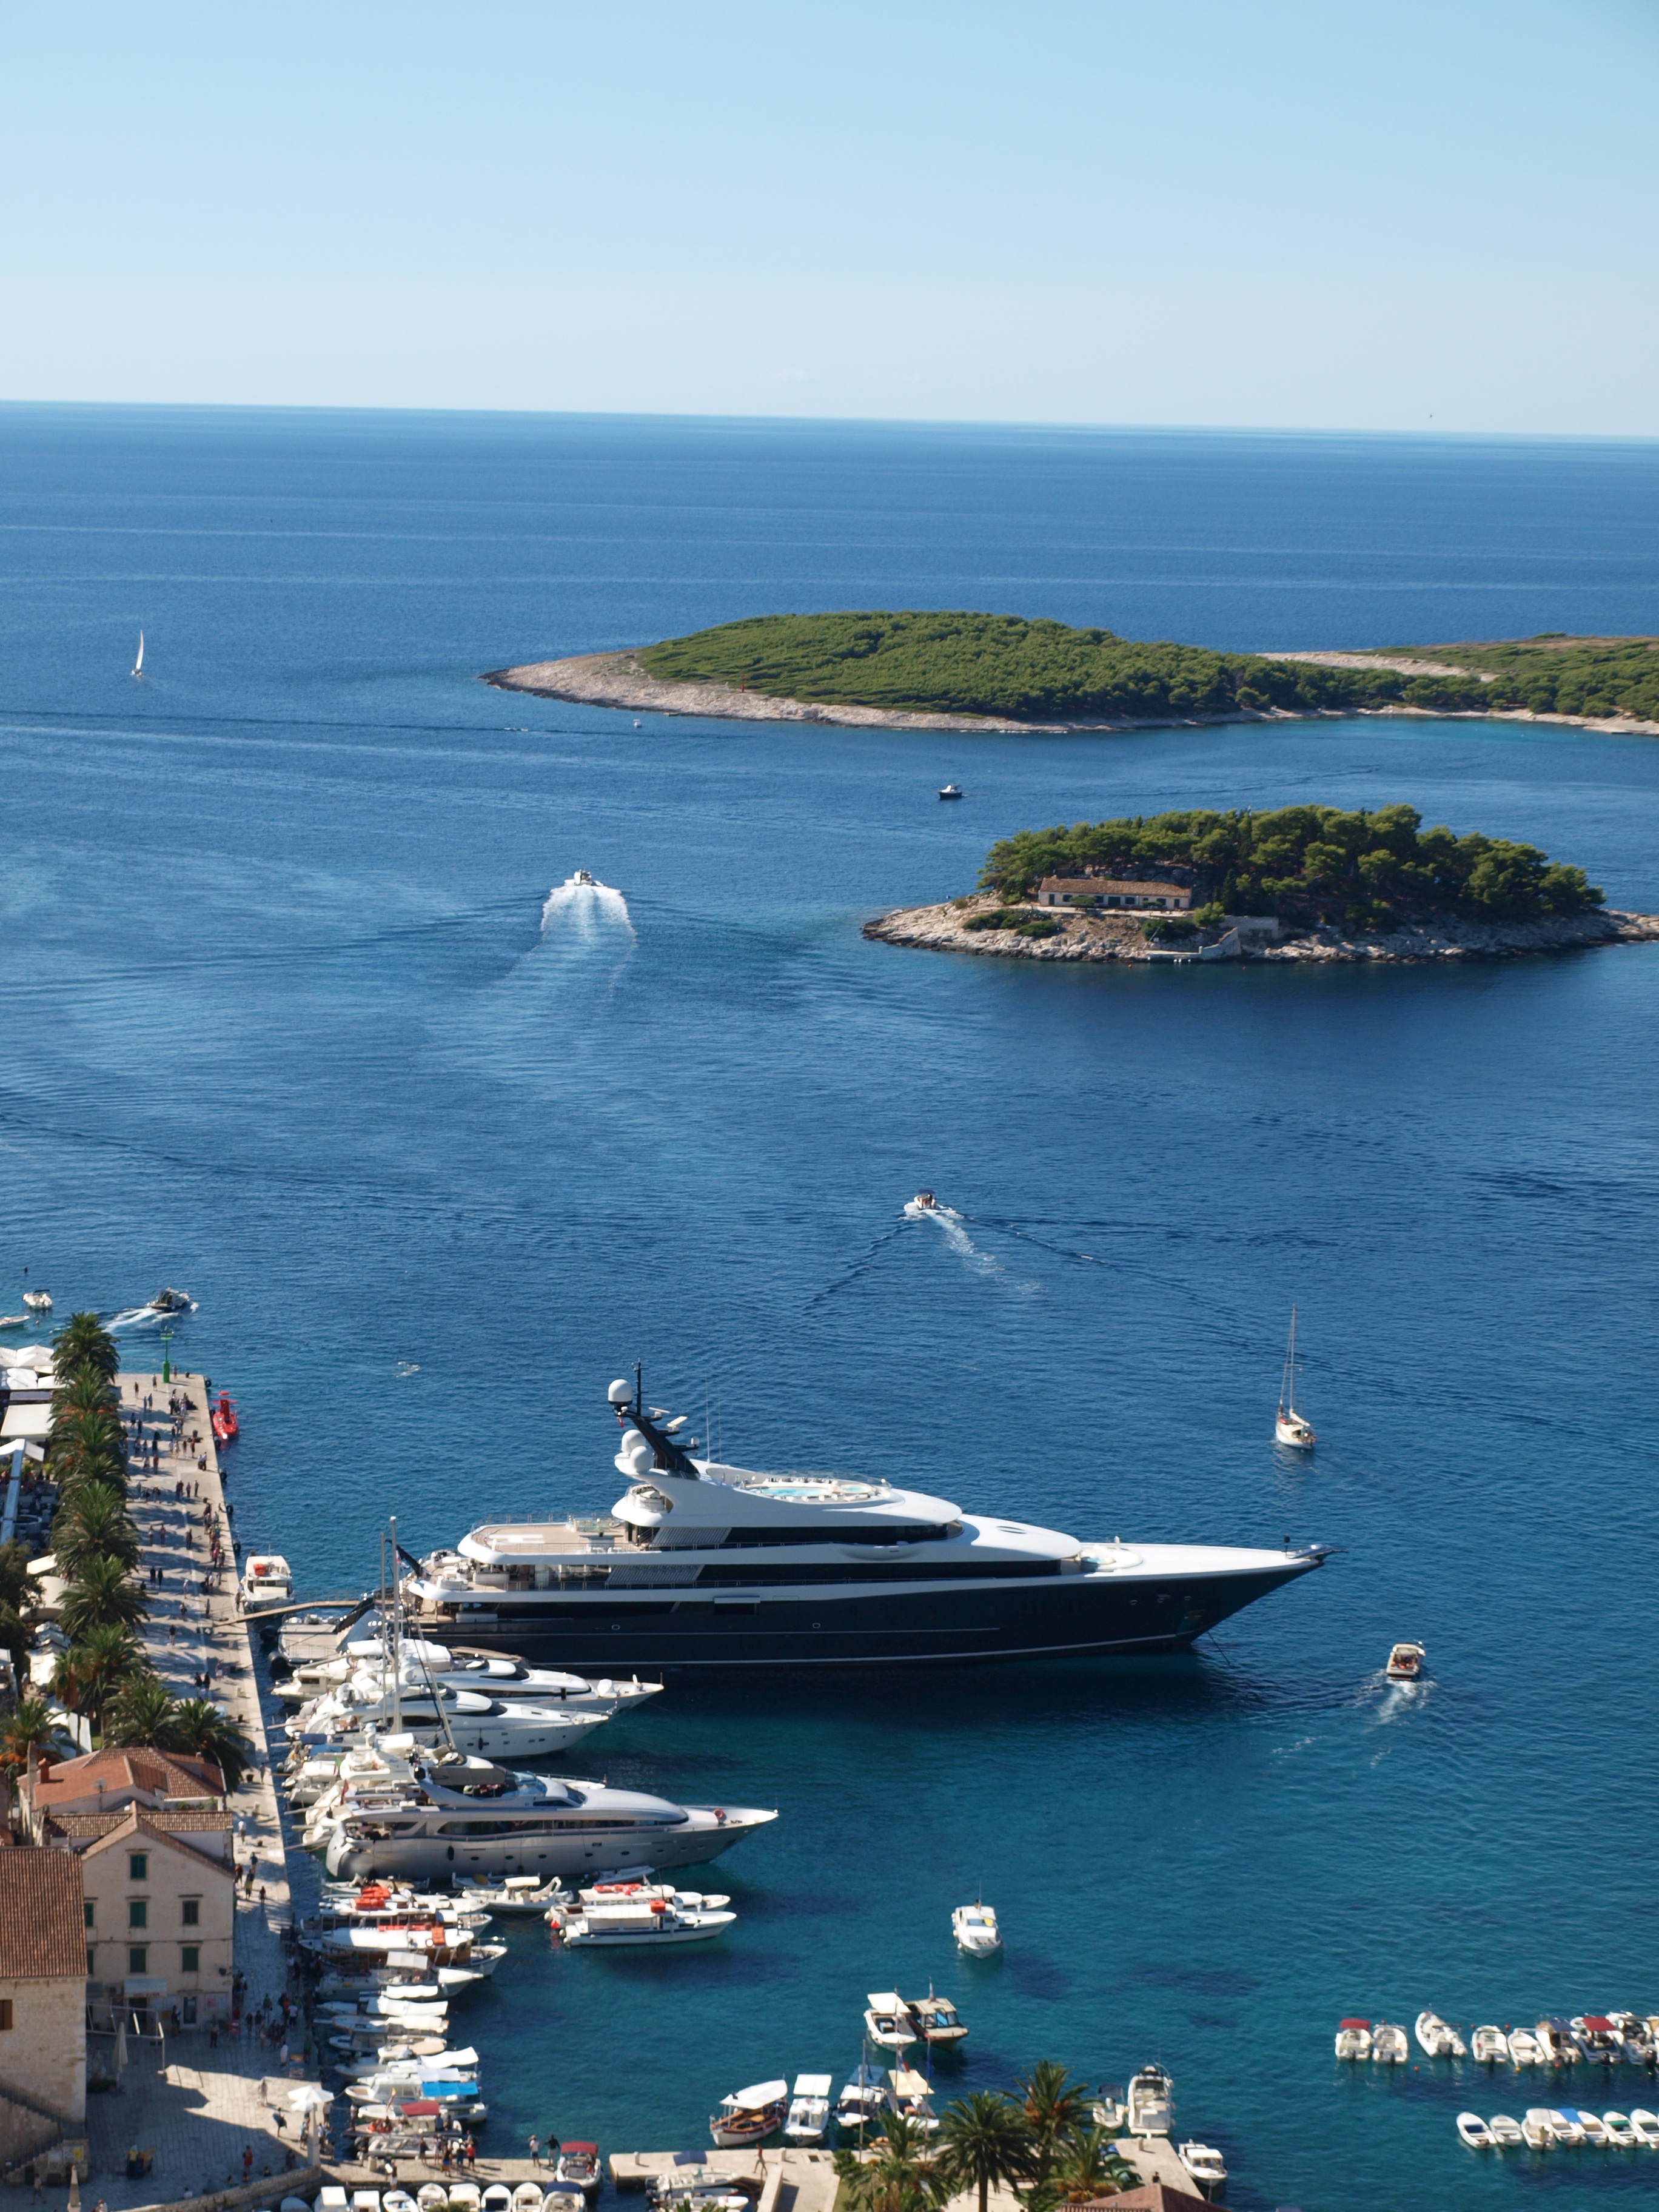
sea, coast, ocean, boat, vehicle, sailing, yacht, bay, croatia, islands, cape, adriatic sea